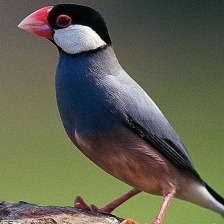
Species: JAVA SPARROW
Scientific name: LONCHURA ORYZIVORA